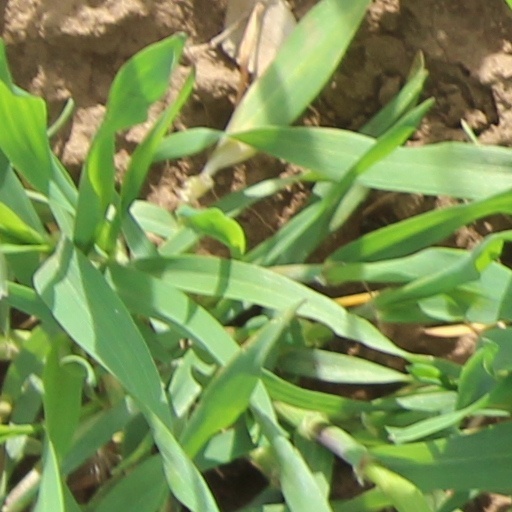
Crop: wheat